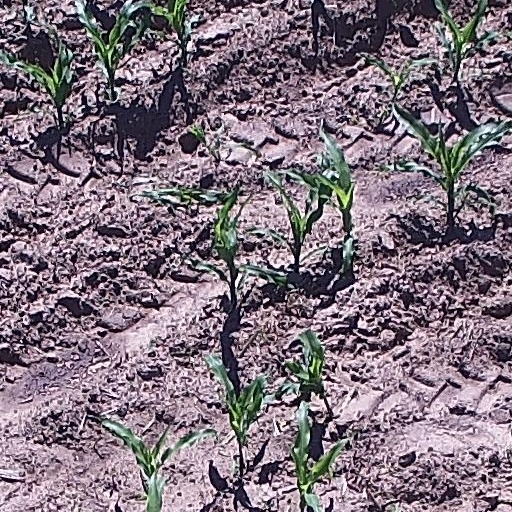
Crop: maize; corn